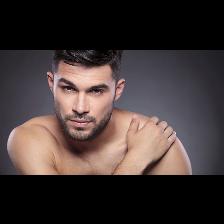
Label: Human